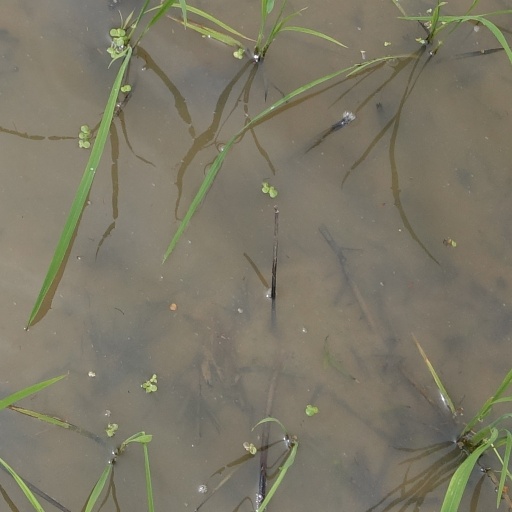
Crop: rice